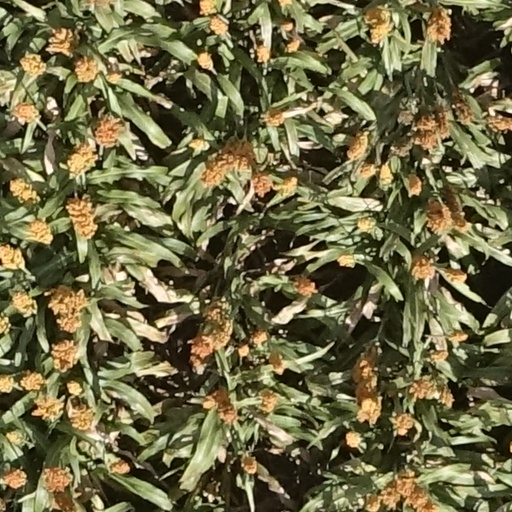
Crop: sorghum